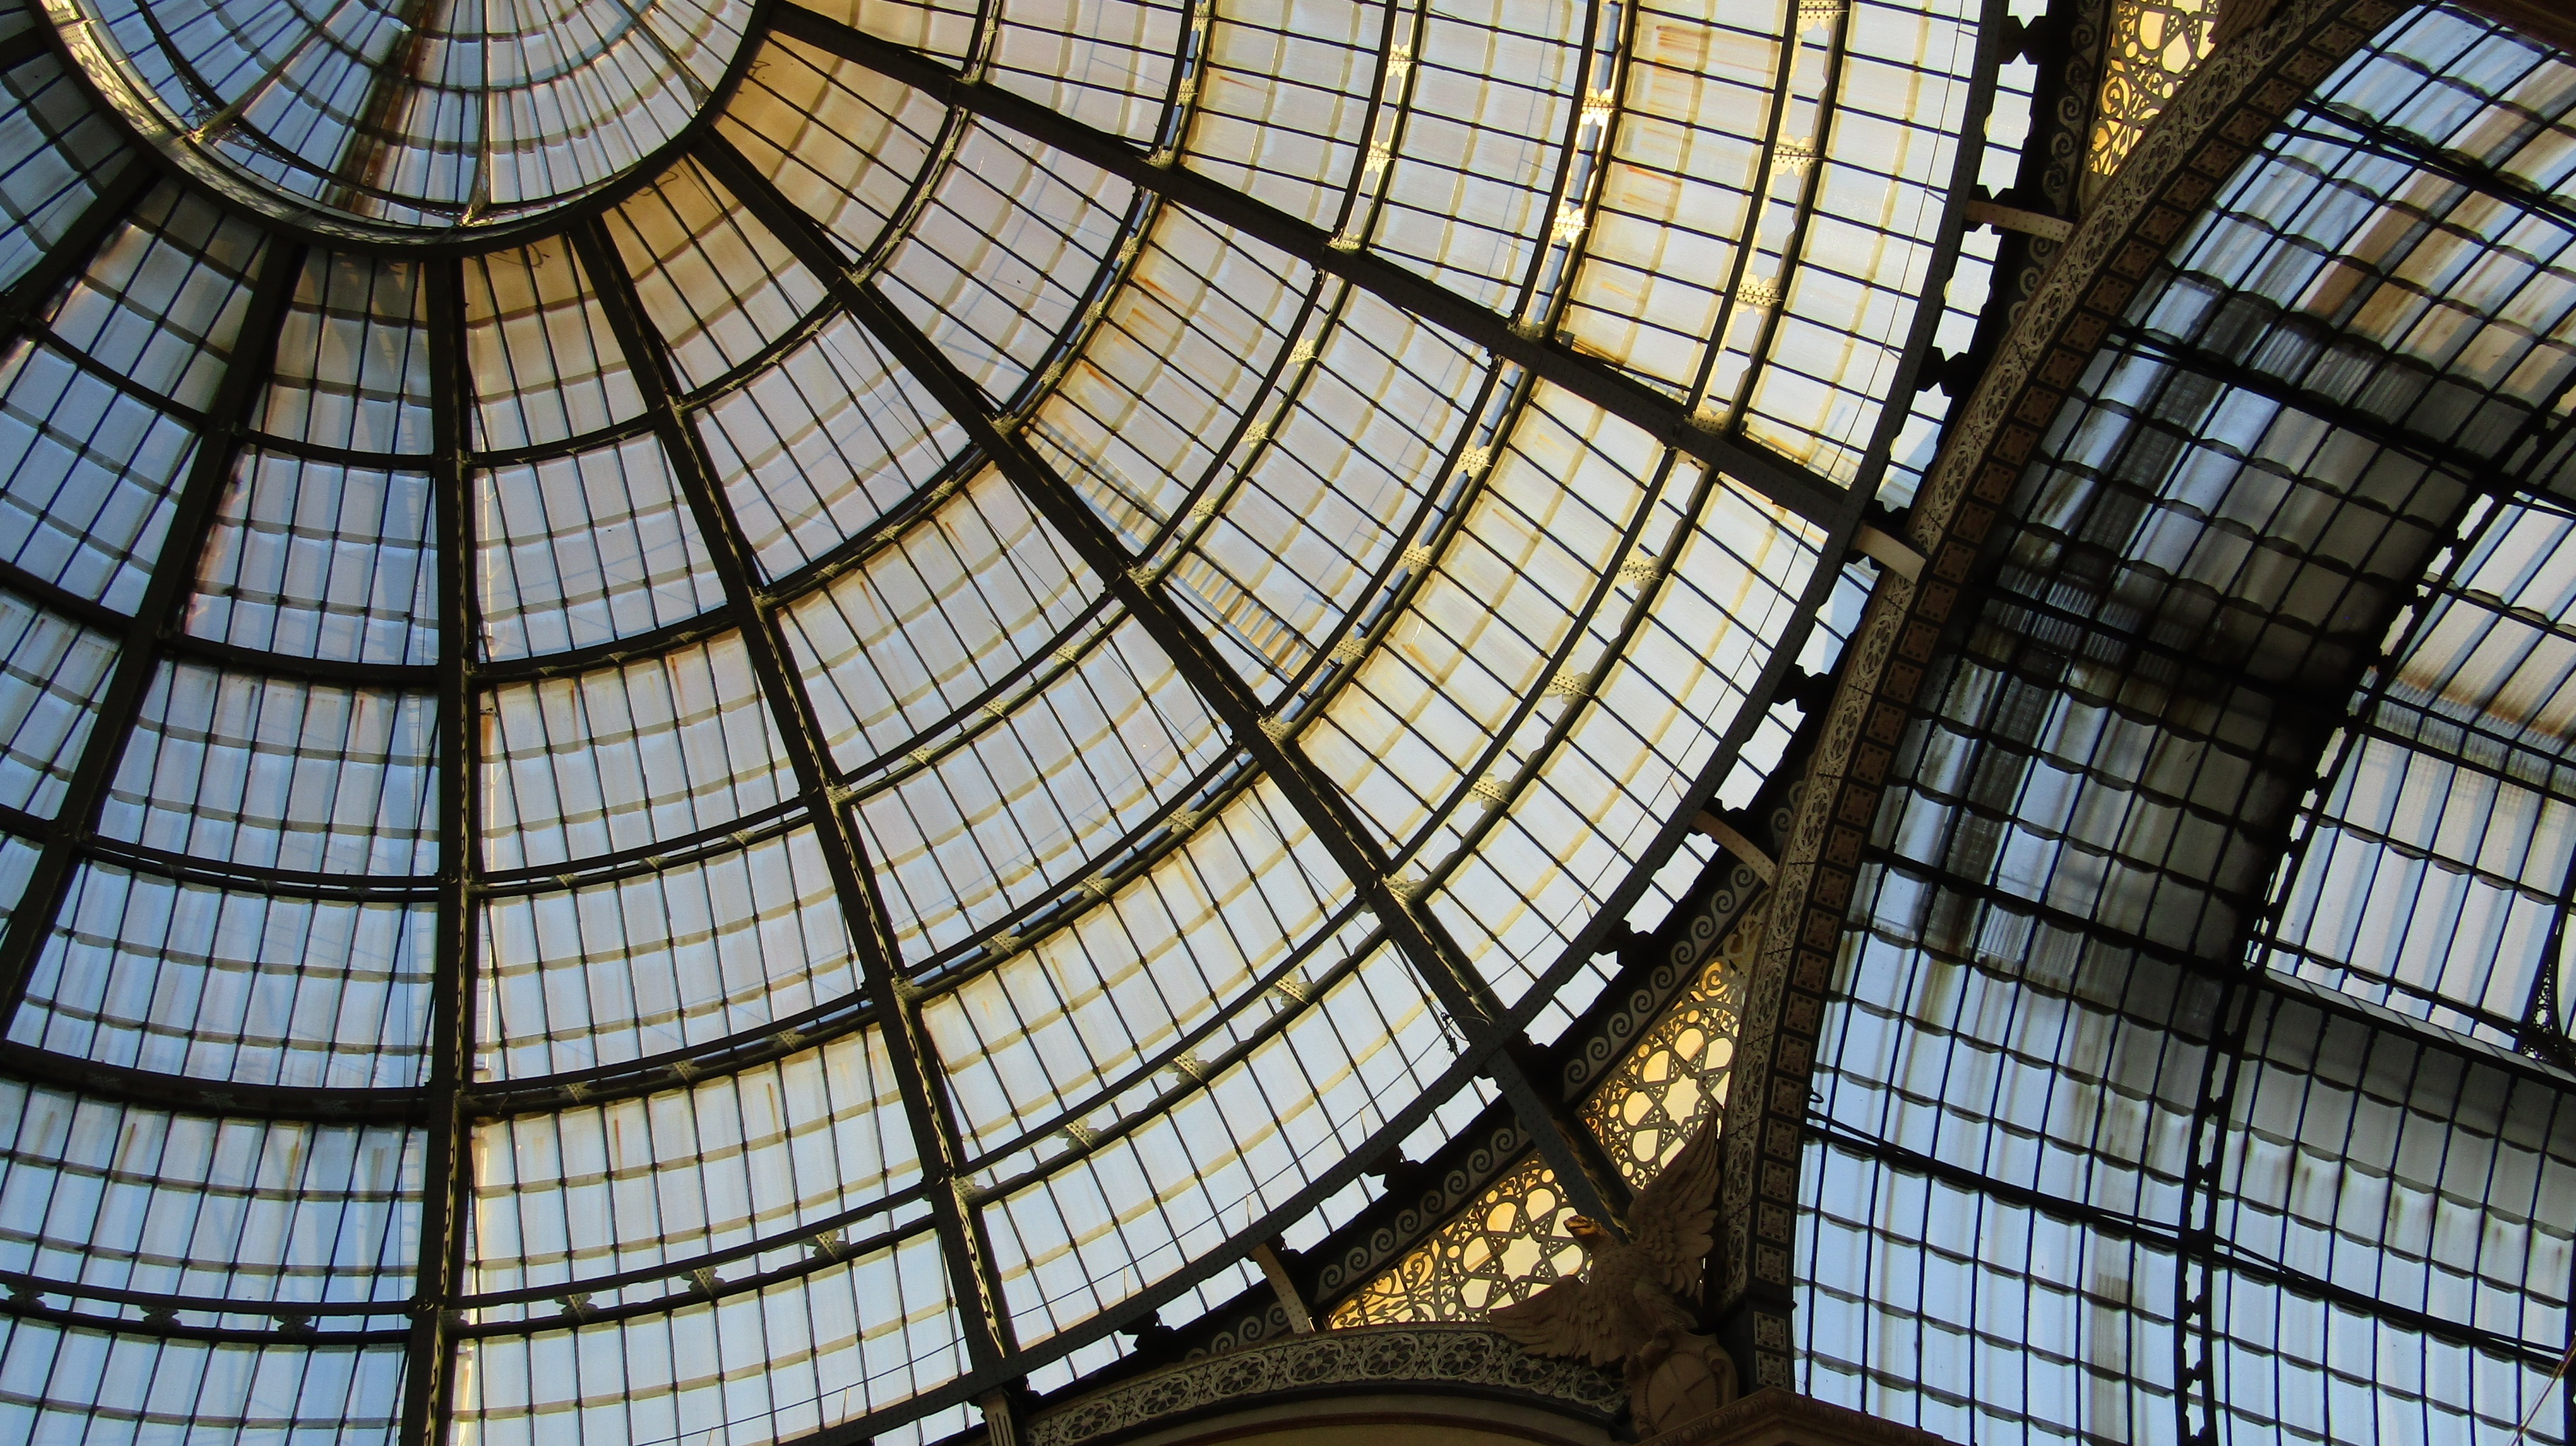
architecture, structure, window, glass, ceiling, reflection, facade, windows, symmetry, gallery, dome, milano, daylighting, victorio emanuelle ii gallery